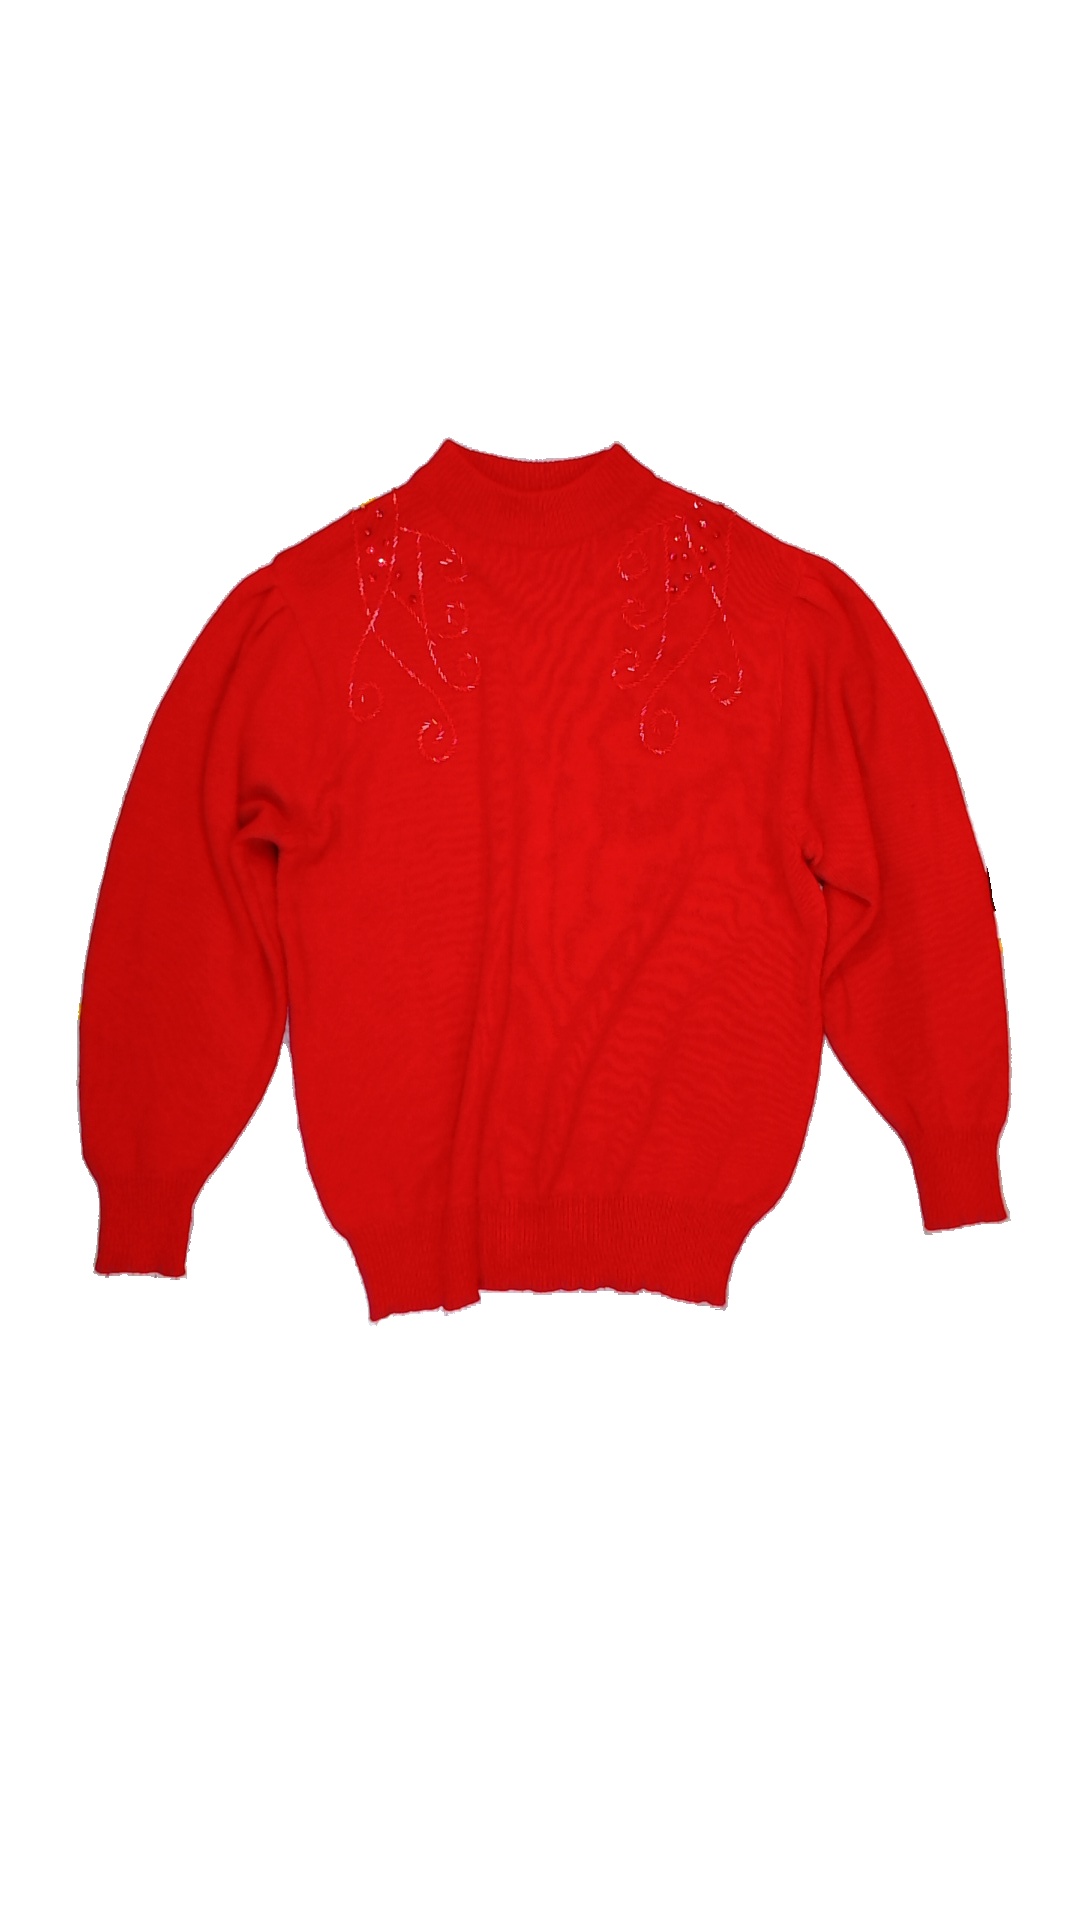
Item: Sweater (Ladies)
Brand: Kappahl
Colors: Red
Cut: Loose
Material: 100% Acryl
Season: All
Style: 80s
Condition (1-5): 3
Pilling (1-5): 2
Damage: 0
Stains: Yes
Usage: Reuse
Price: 50-100